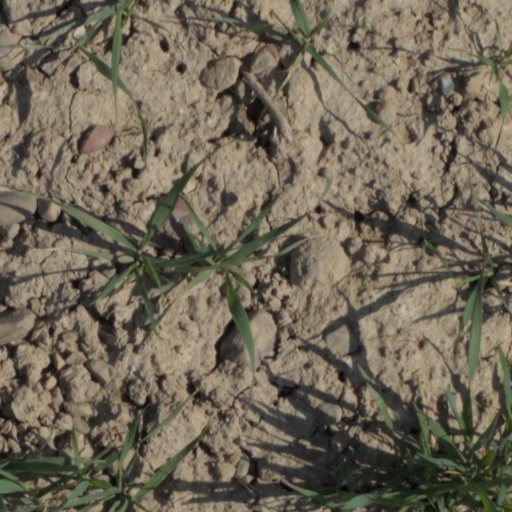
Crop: wheat